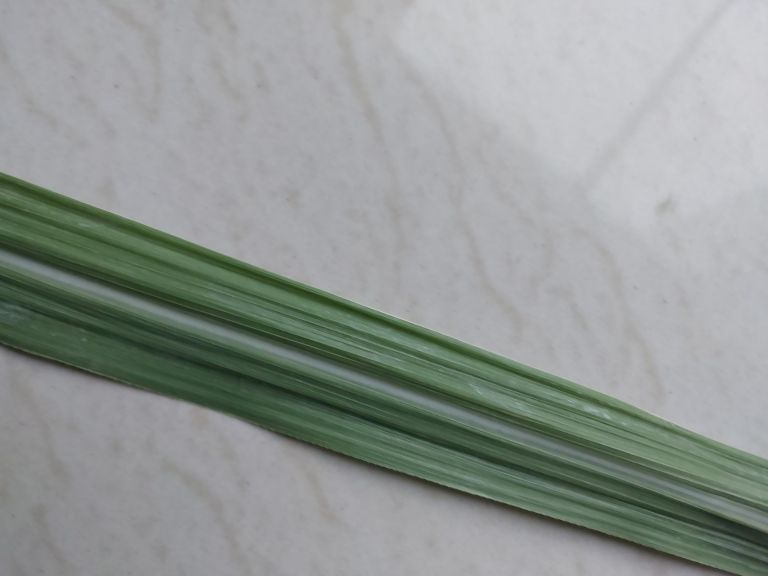
Label: Viral Disease